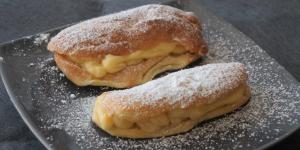
petisu de crema